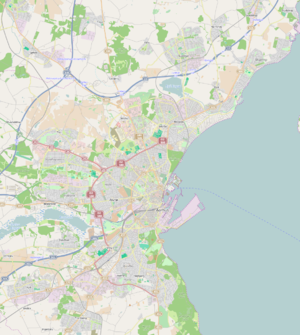
Vejlby-Risskov
Vejlbys beliggenhed
Kort over Aarhus. N 56.2643 S 56.0812 Ø 10.3484 V 10.0539 This file is licensed under the Creative Commons Attribution-Share Alike 2.0 Generic license. You are free: to share – to copy, distribute and transmit the work to remix – to adapt the work Under the following conditions: attribution – You must give appropriate credit, provide a link to the license, and indicate if changes were made. You may do so in any reasonable manner, but not in any way that suggests the licensor endorses you or your use. share alike – If you remix, transform, or build upon the material, you must distribute your contributions under the same or compatible license as the original.